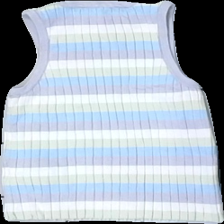
View: back
Type: Tank top
Category: Children
Brand: H&M
Colors: Purple, Green, White, Multicolor
Material: 84% Viscose 16% Nylon
Pattern: Striped
Cut: Tight
Size: 134
Season: All
Price range: 50-100
Recommended usage: Reuse